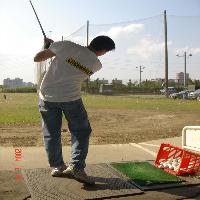
Weather: sun or clear